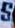
Number: 5